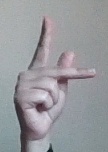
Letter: dha